Isaac Staples

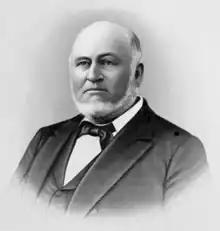

Isaac Staples (September 25, 1816 – June 27, 1898) was a powerful lumber baron in the St. Croix River Valley during the logging boom of the late 19th century.